Gwilym Prys Davies, Baron Prys-Davies

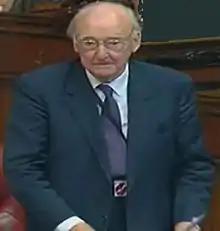
Prys-Davies in the House of Lords, 2008

Gwilym Prys Prys-Davies, Baron Prys-Davies (born Gwilym Prys Davies; 8 December 1923 – 28 March 2017) was a Welsh Labour politician. He was a pioneer of the use of the Welsh language for official purposes, and in 1982 became the first member of the House of Lords to take the oath of allegiance in Welsh.